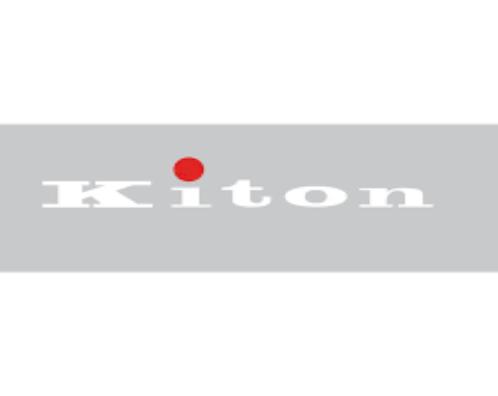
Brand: Kiton
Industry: Clothes